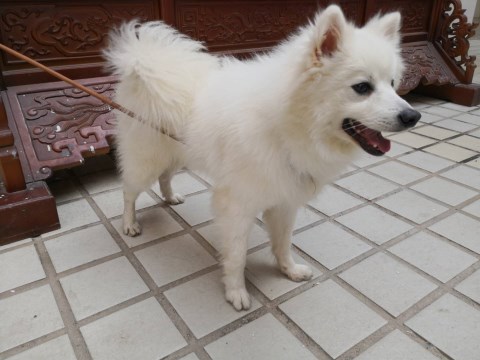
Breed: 253-n000107-Japanese_Spitzes